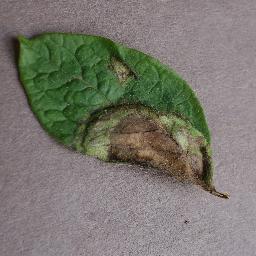
Label: Potato___Late_blight